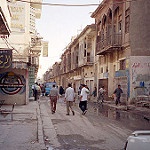
Scene: Outdoor